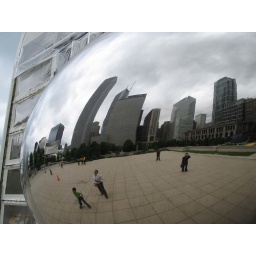
i was hoping to get a close-up of the little boy in the green on the left....he was making very funny faces.